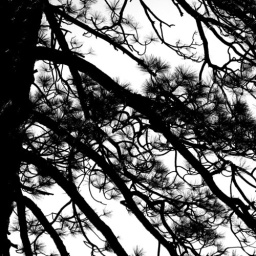
silhouette of a pine tree near sunset. (061230_014_v2.jpg, modified in Photoshop: cropped square, converted to gray scale, contrast +40)